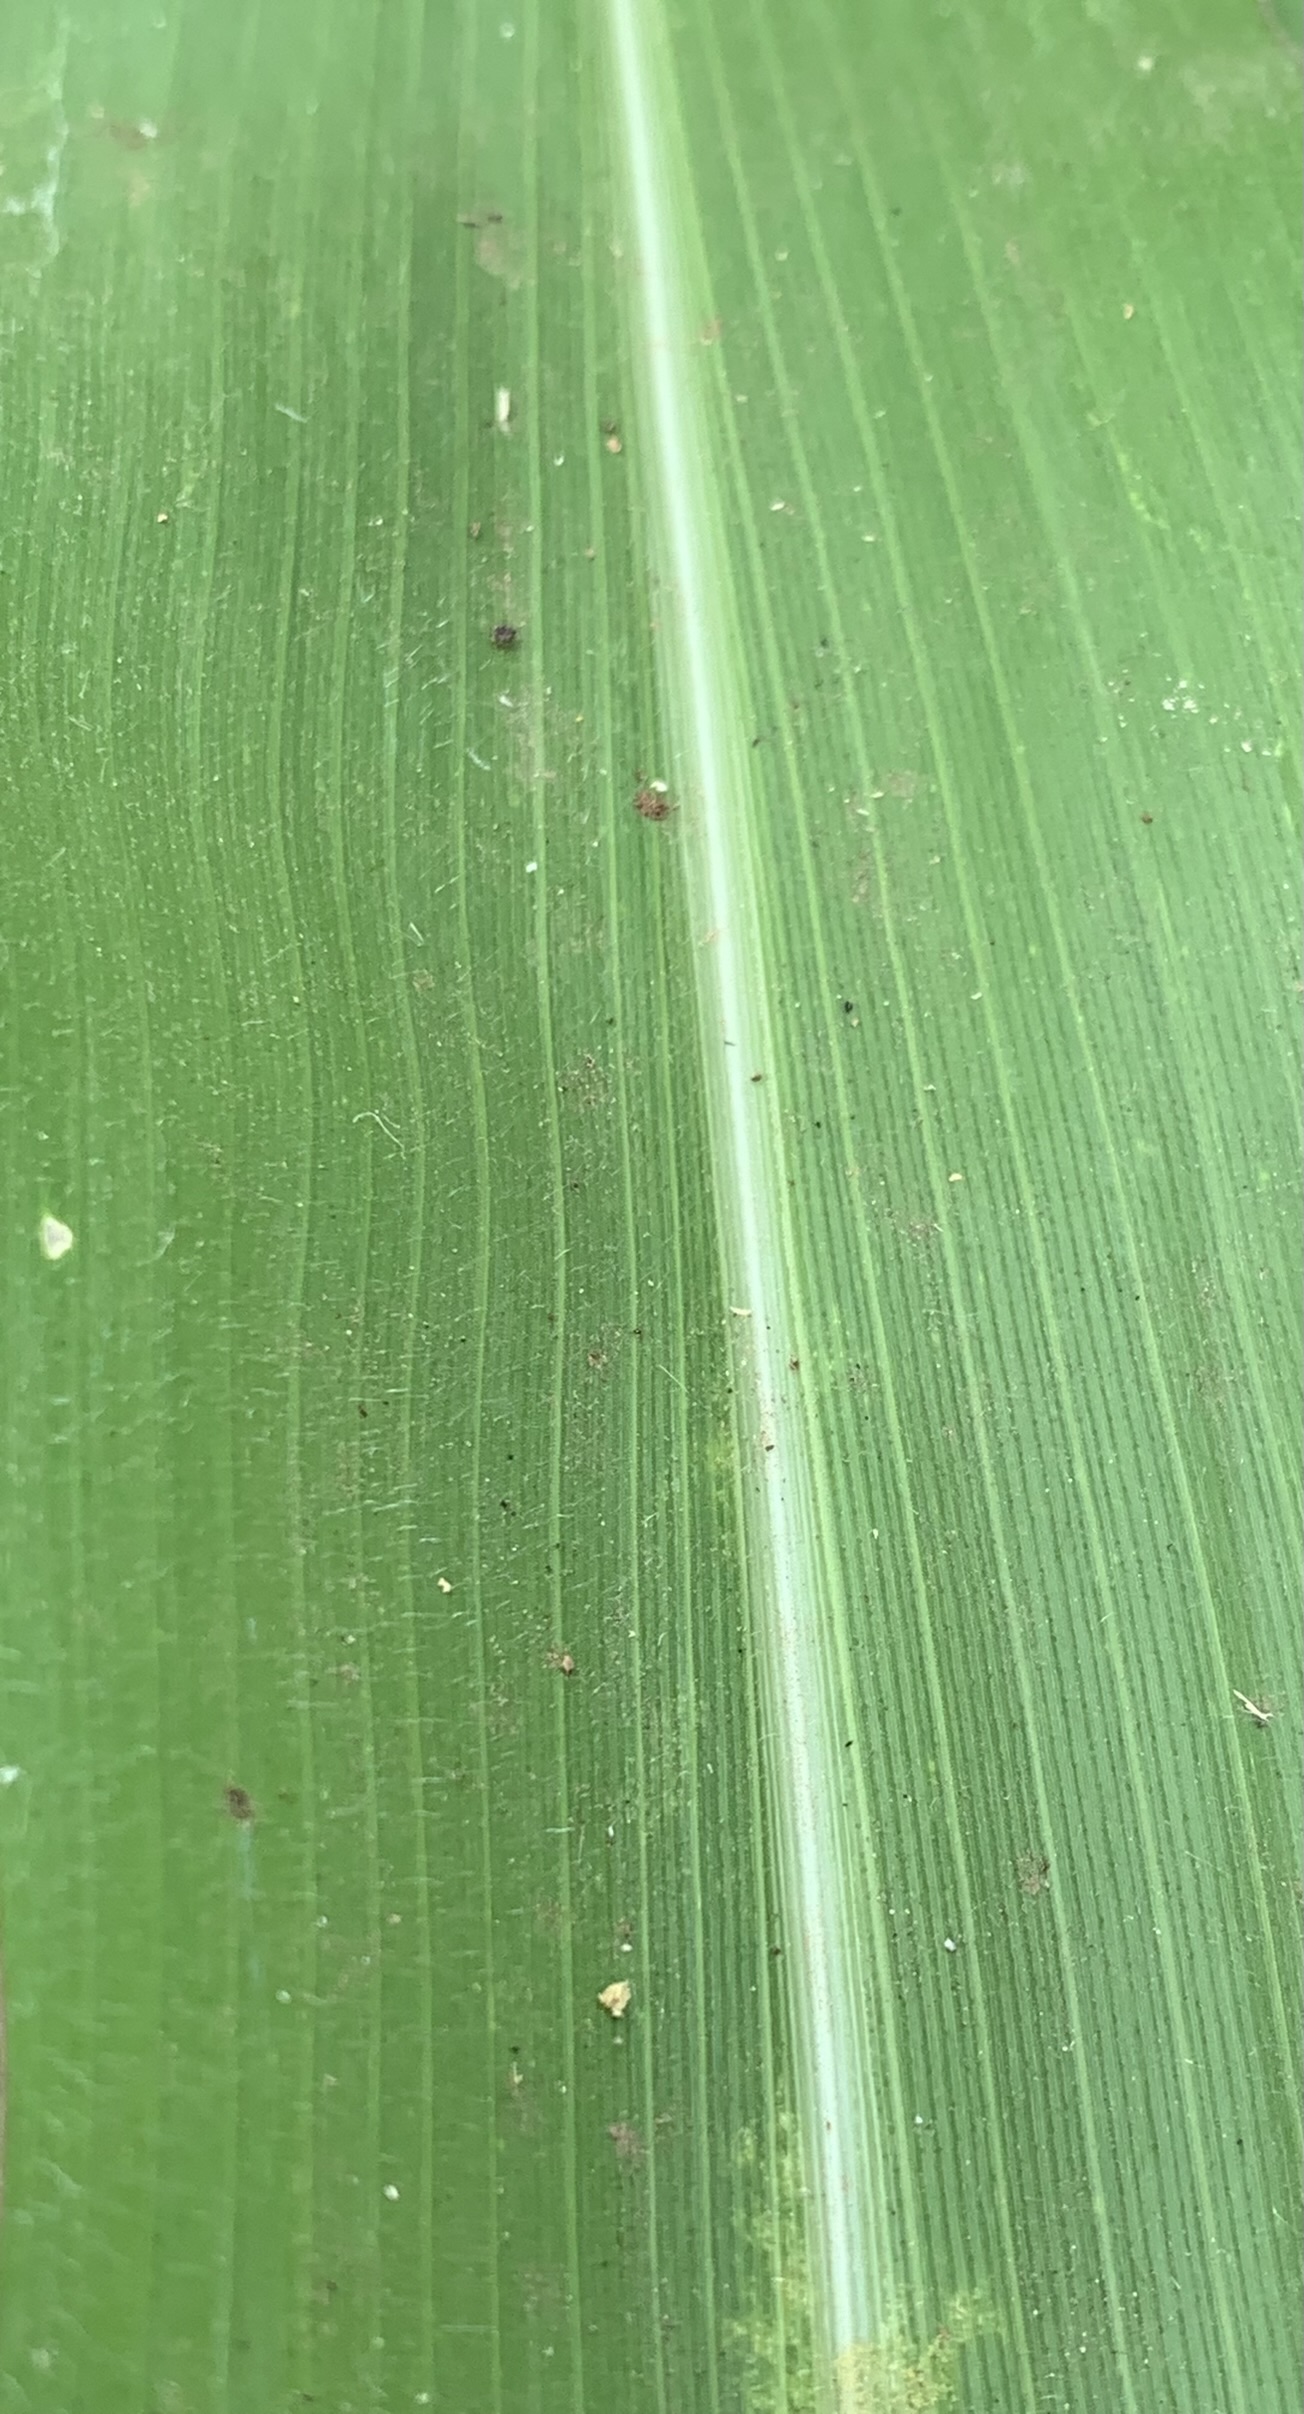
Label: Healthy